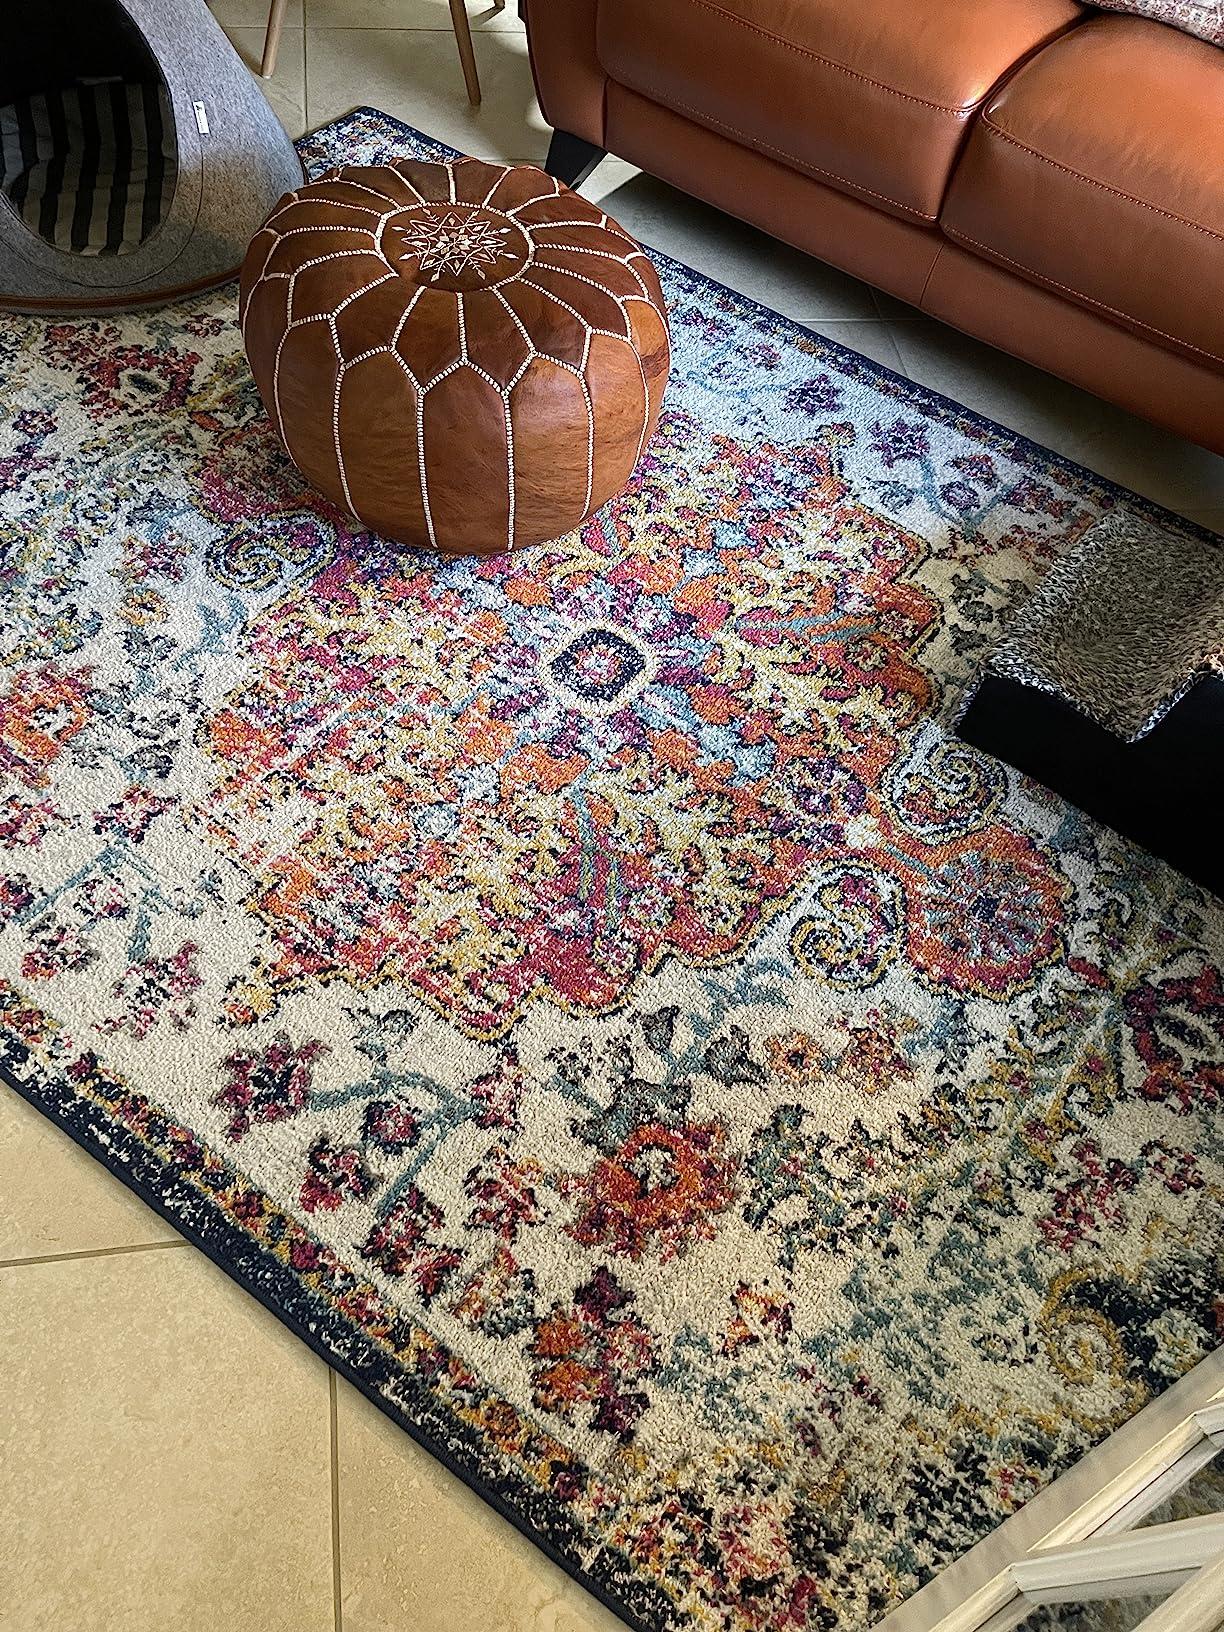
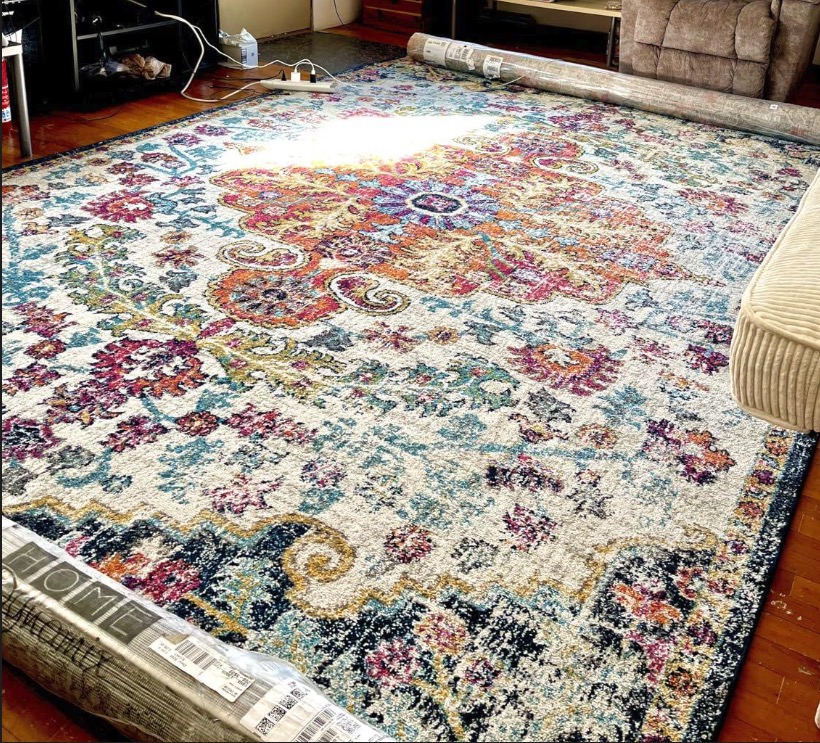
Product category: misc
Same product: yes